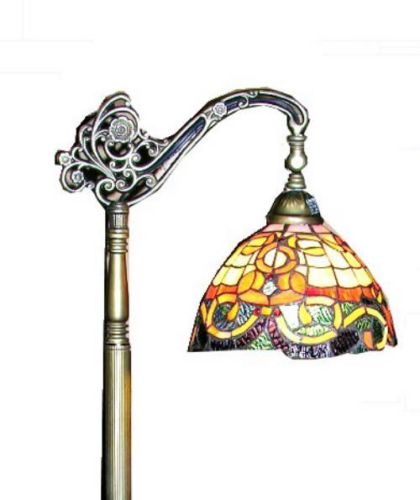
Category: lamp